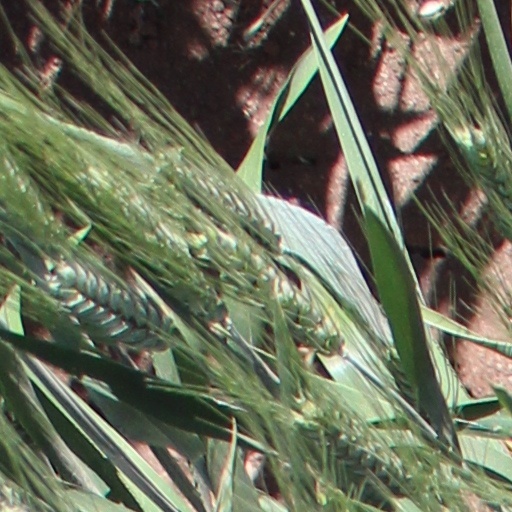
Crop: wheat